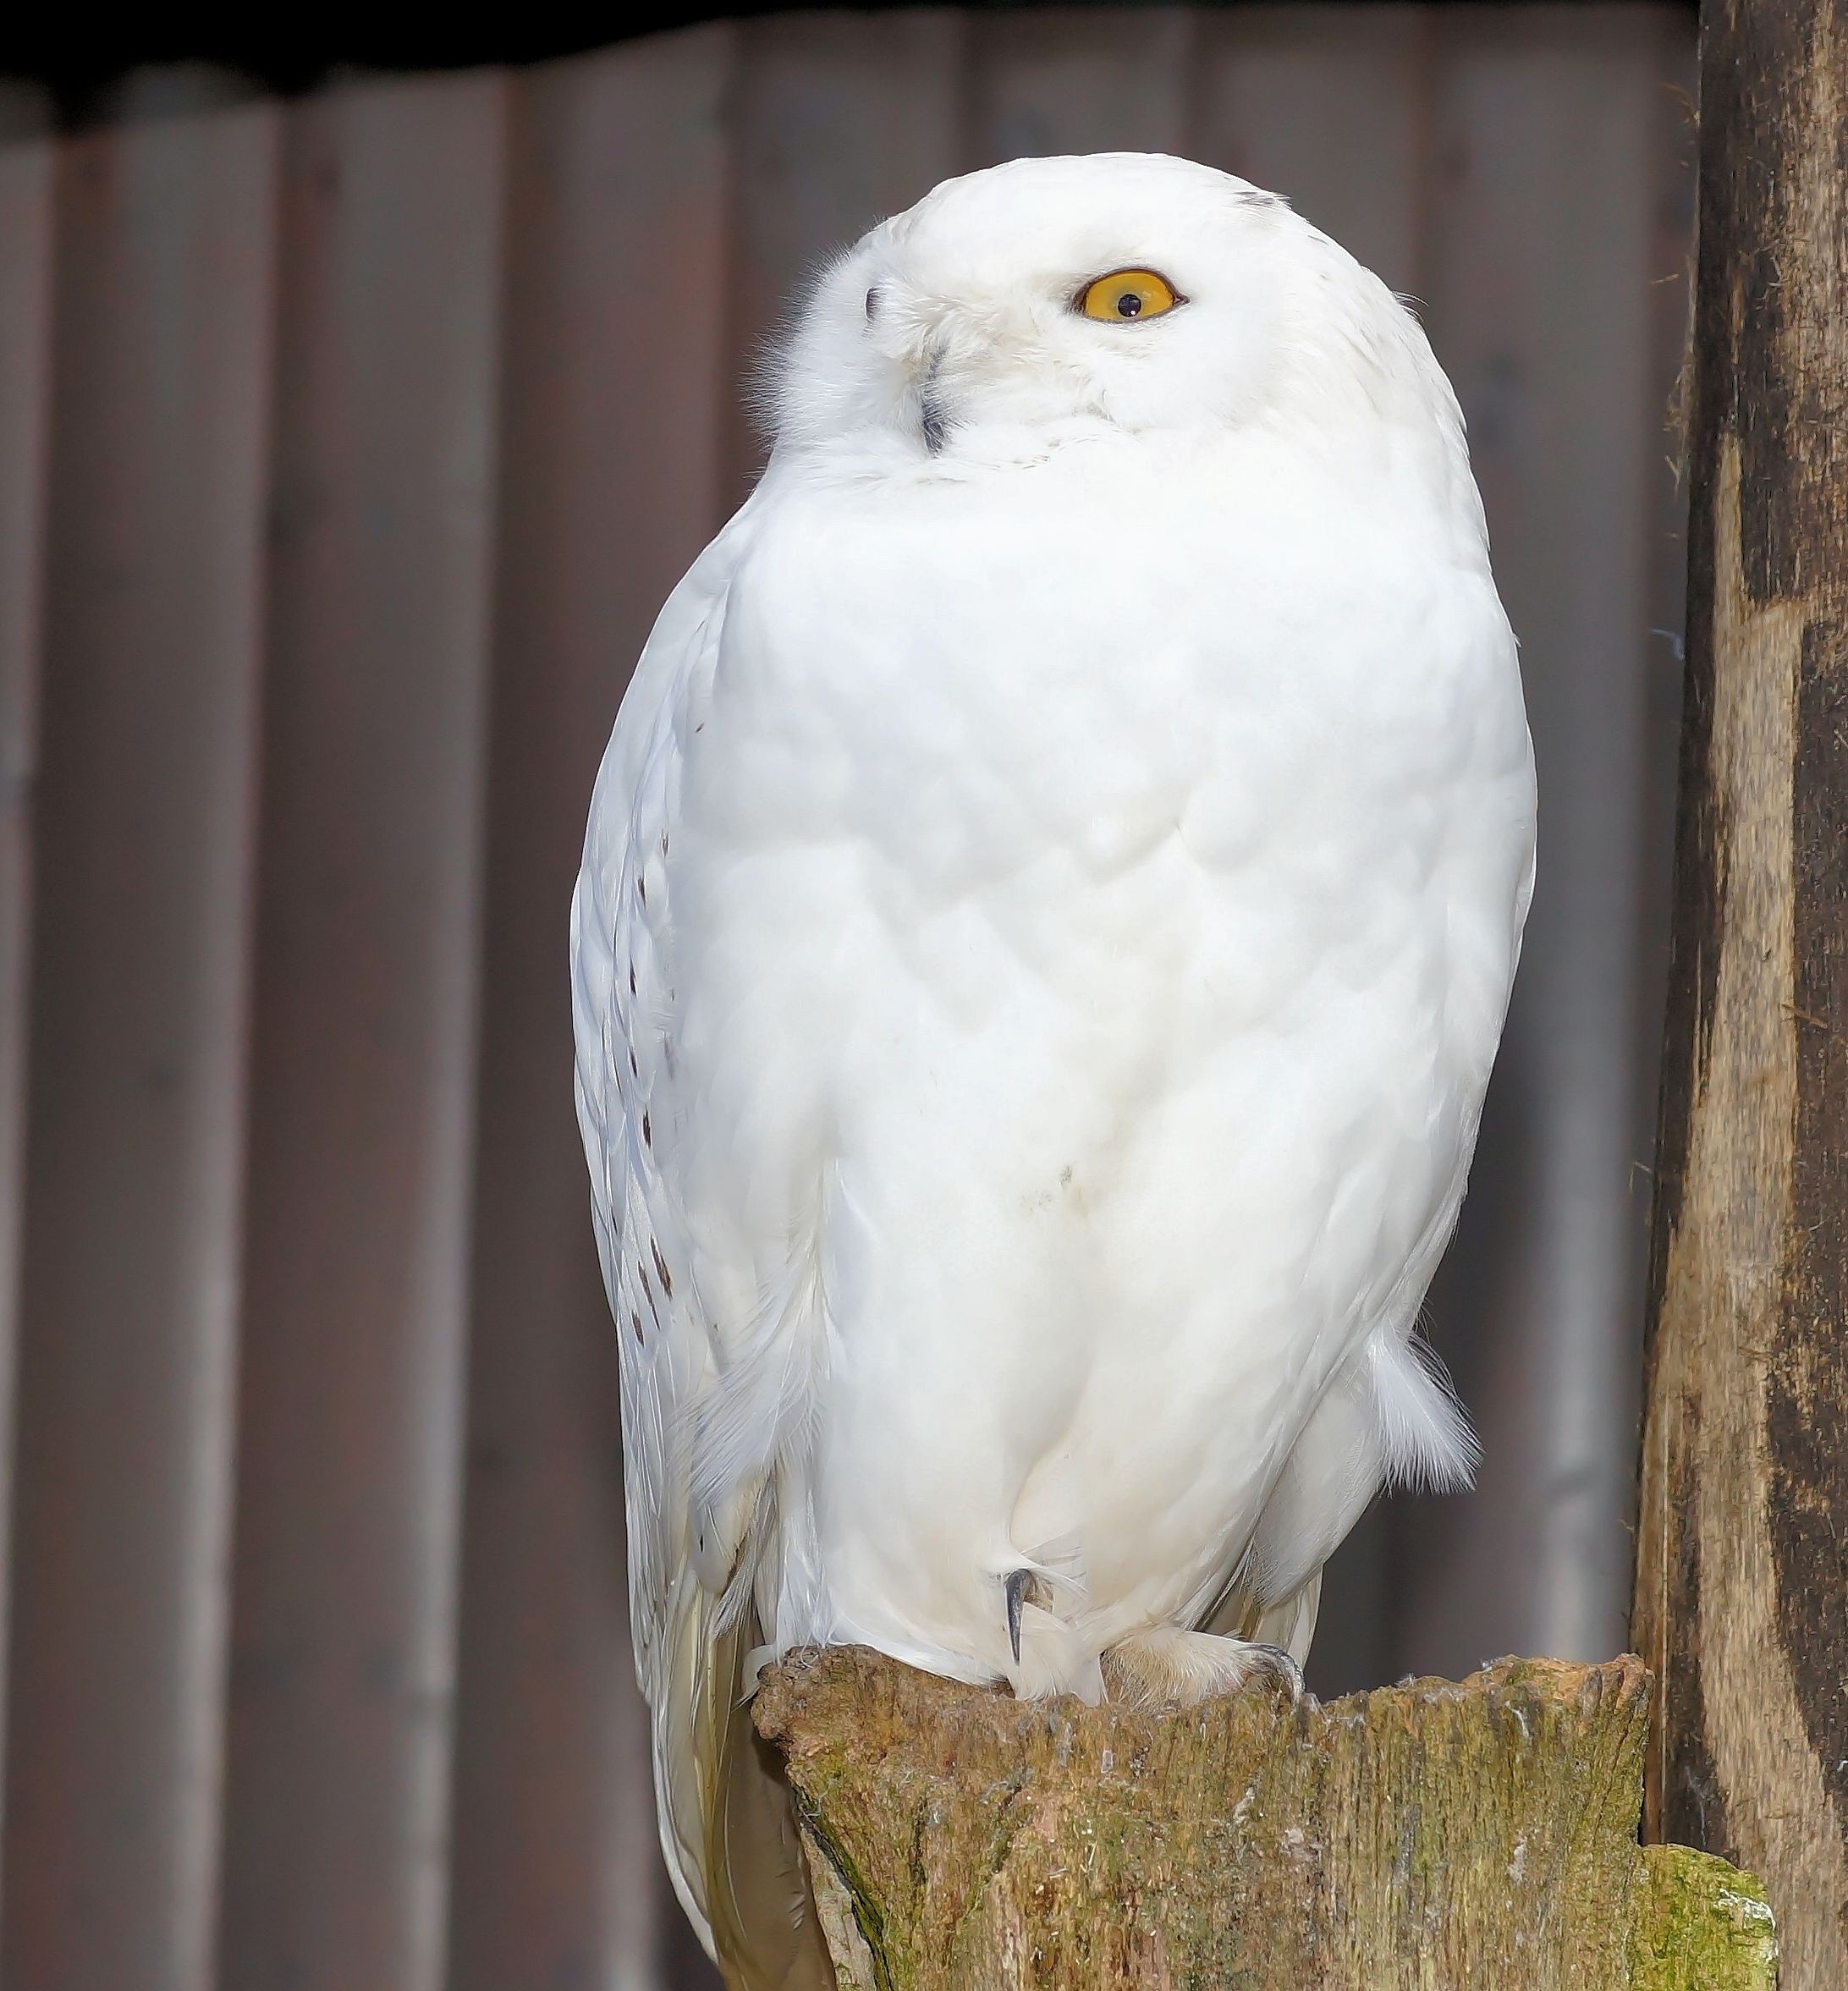
nature, bird, wing, white, animal, mystical, beak, close, owl, feather, fauna, raptor, plumage, bird of prey, snowy owl, enclosure, eyes, vertebrate, beautiful, elegant, animal recording, night active, yellow eyes, perching bird